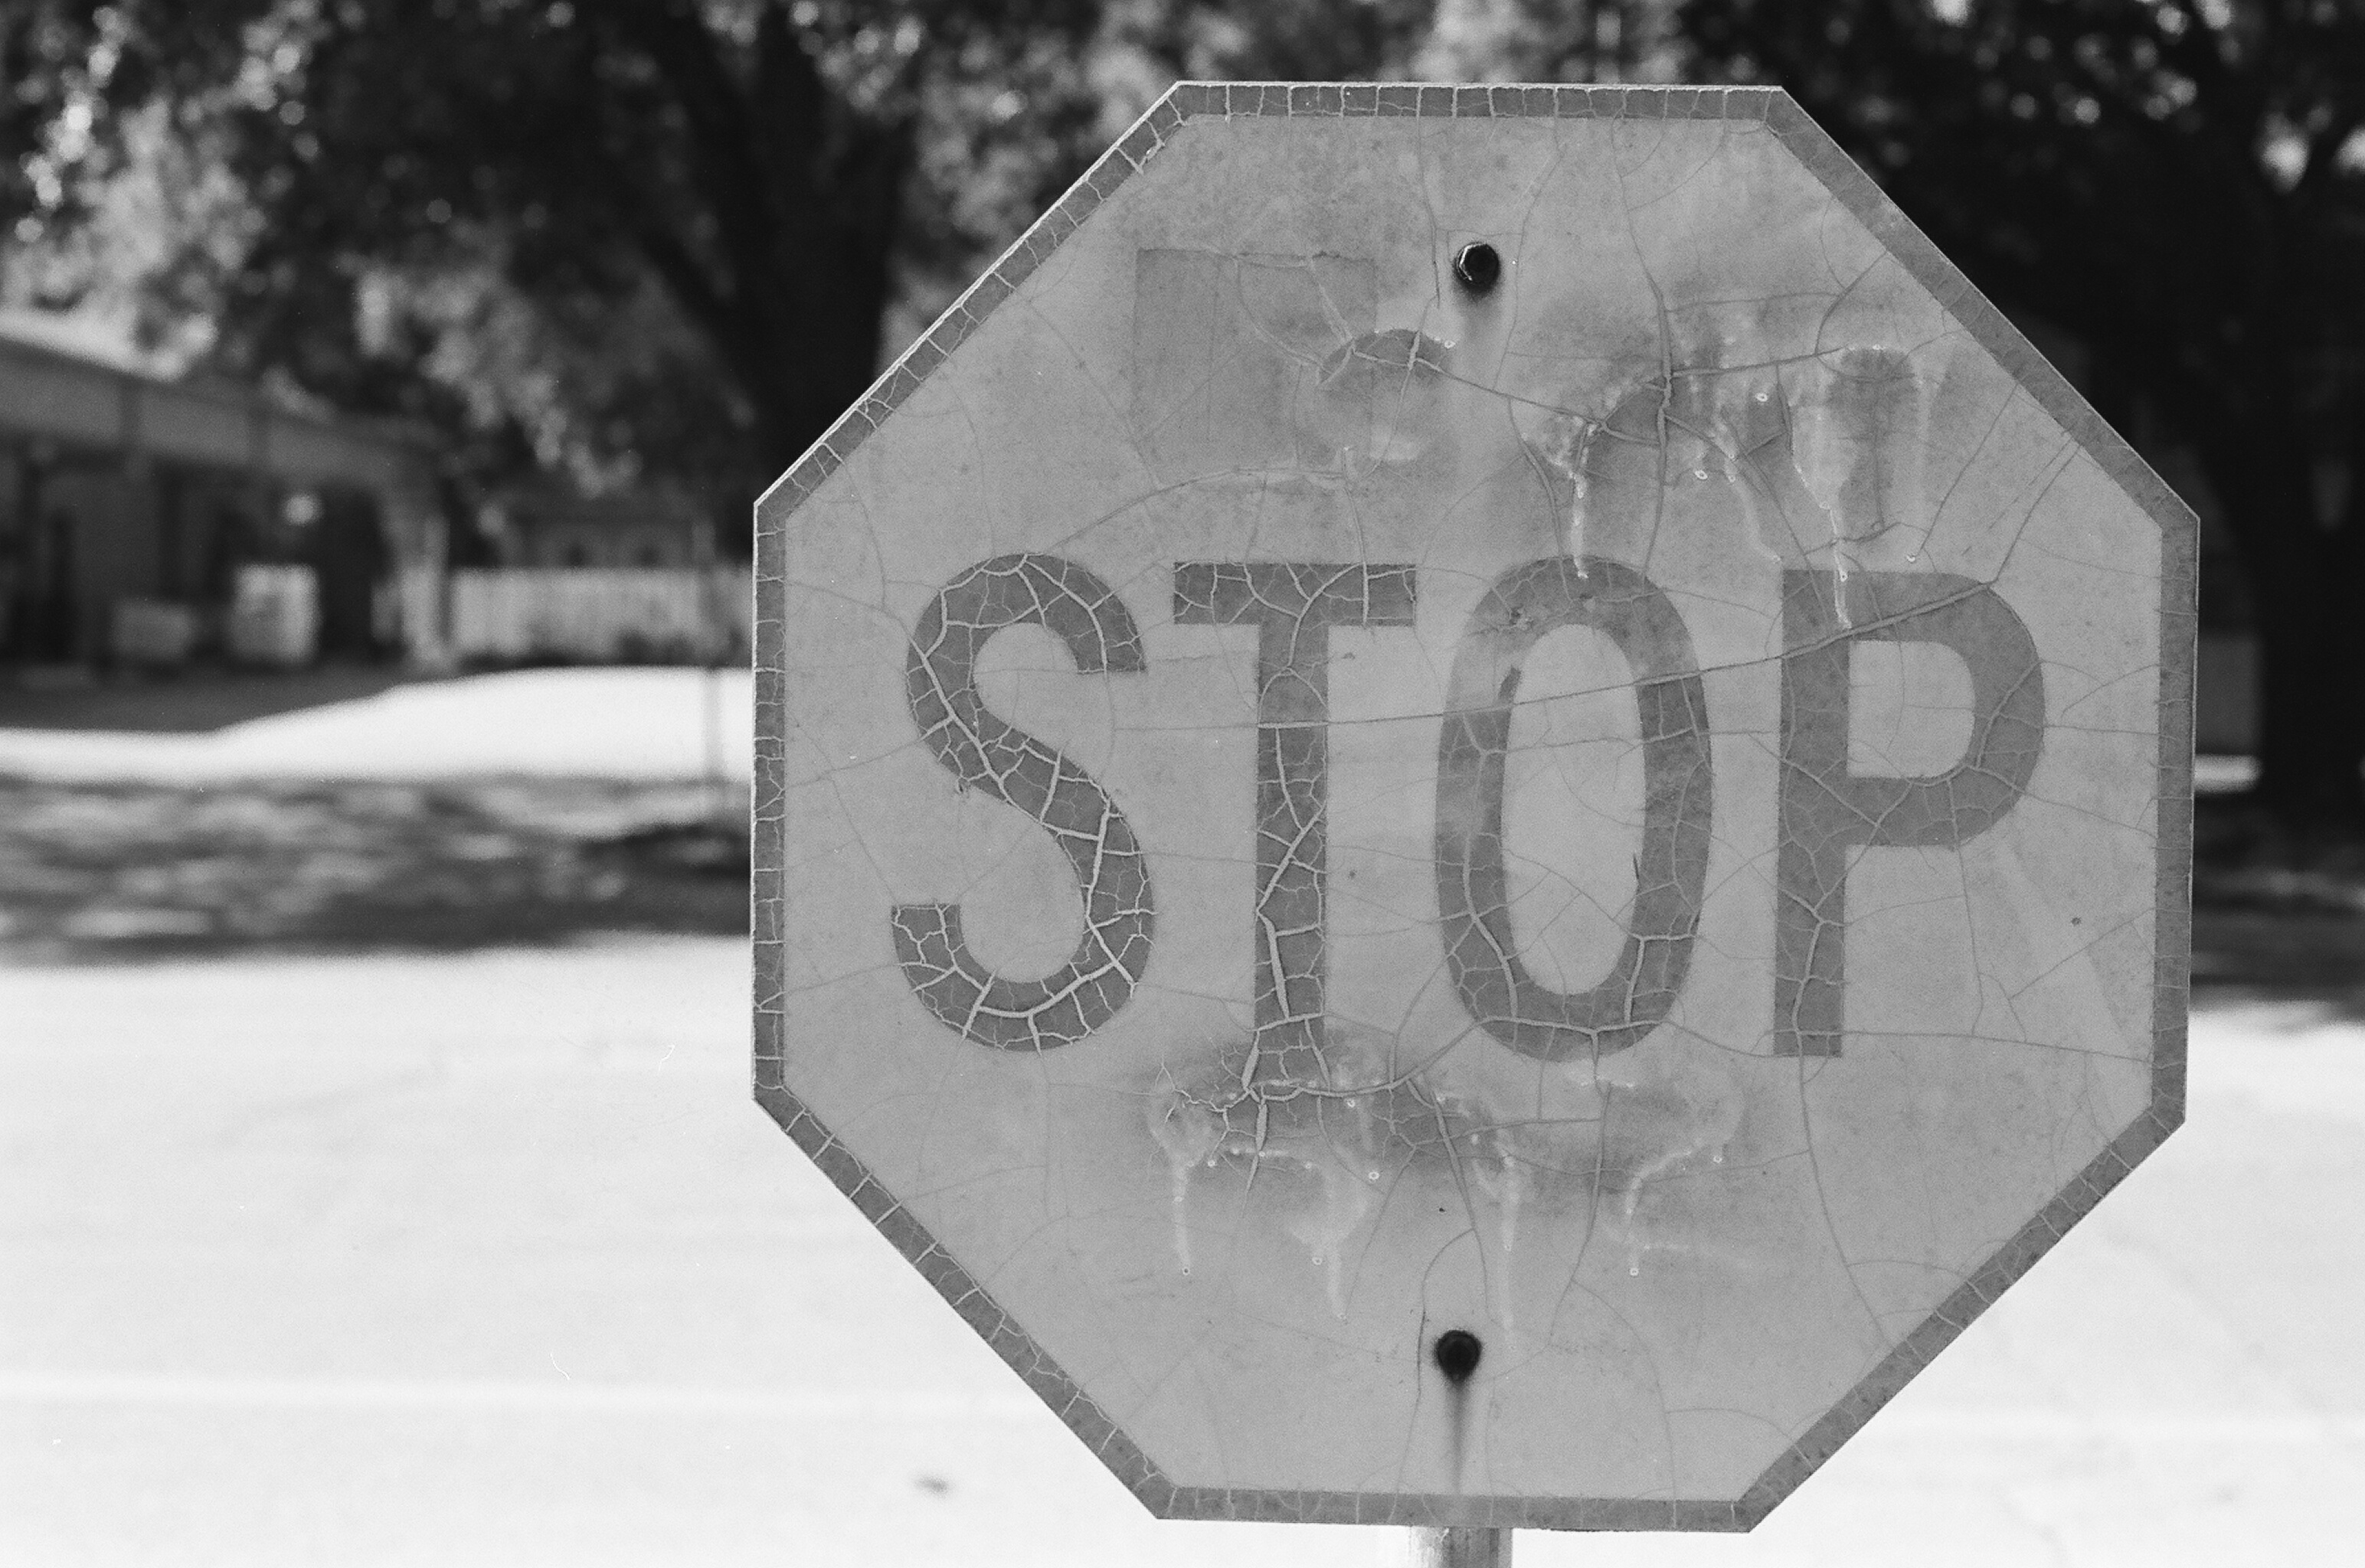
snow, black and white, road, white, traffic, street, sign, symbol, intersection, monochrome, lighting, stop sign, safety, stop, warning, shape, octagon, street signs, monochrome photography